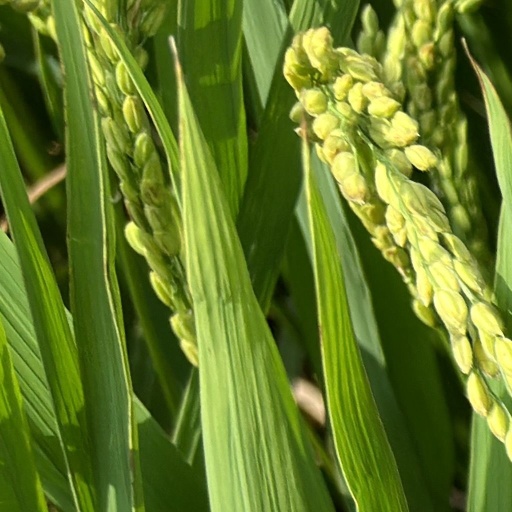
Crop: rice